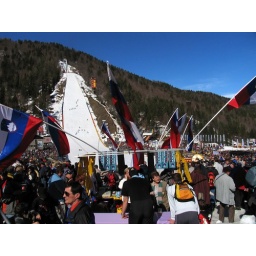
The ski jumping hill in Planica